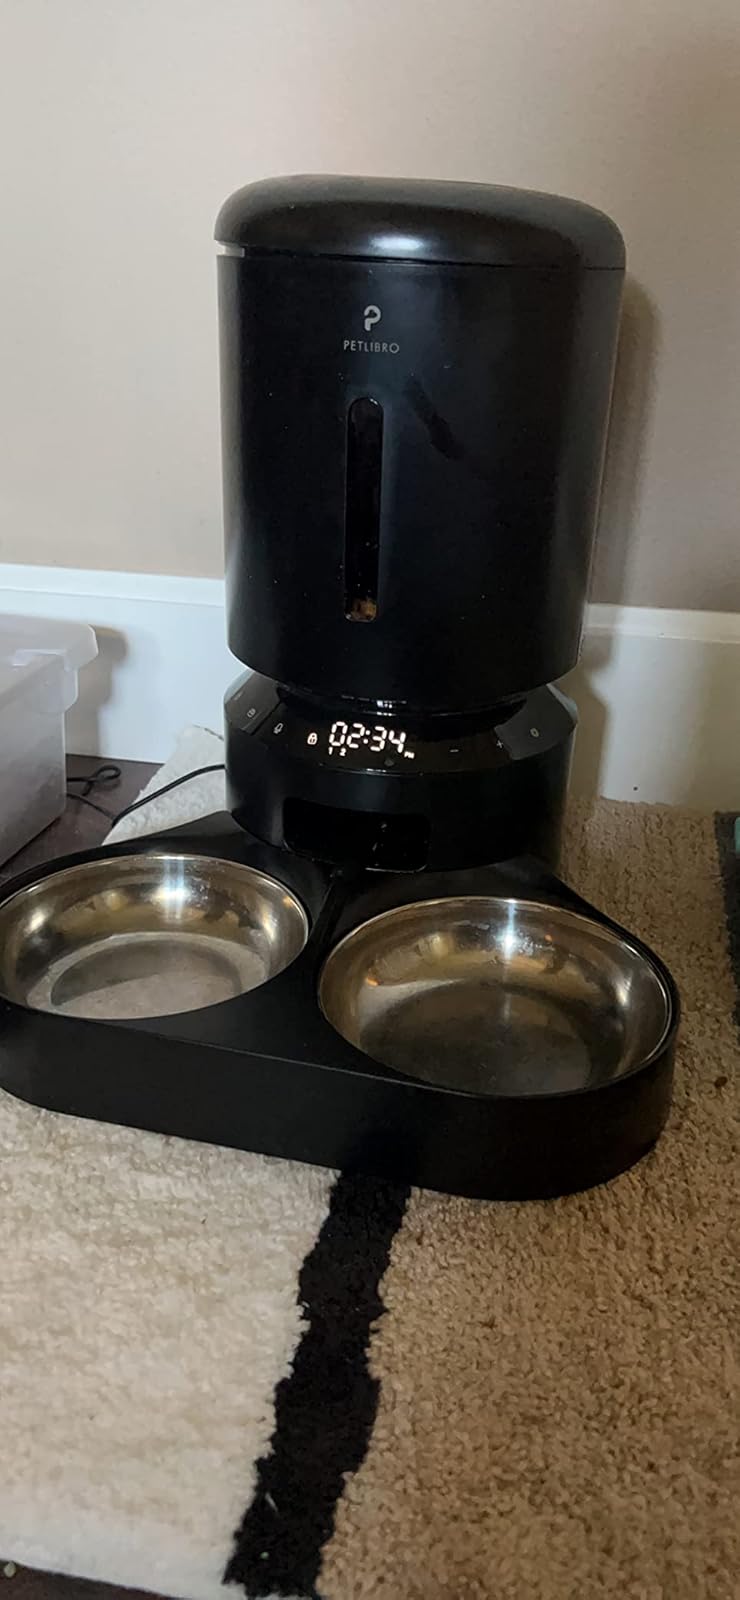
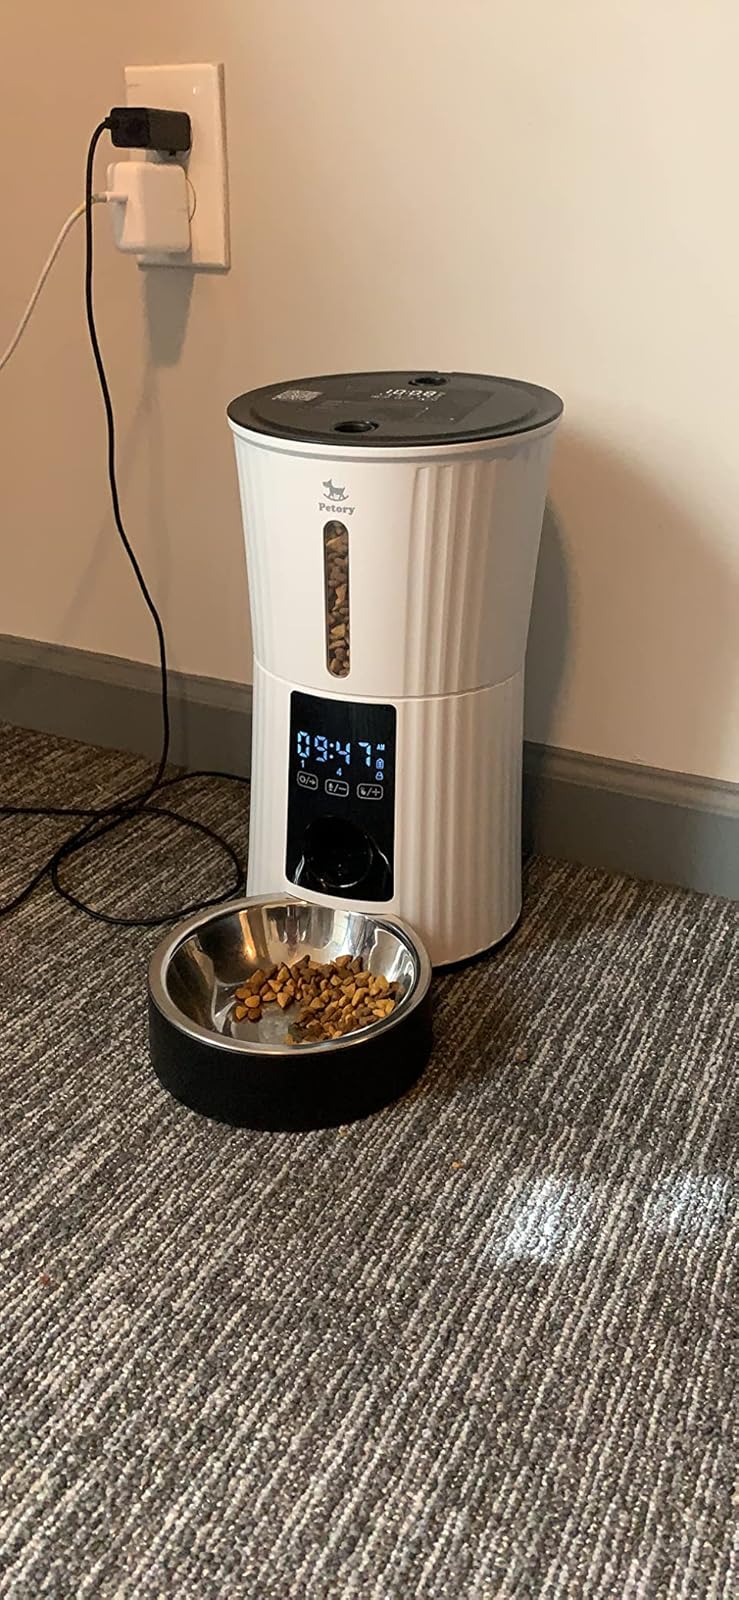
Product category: items_feeder
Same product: no